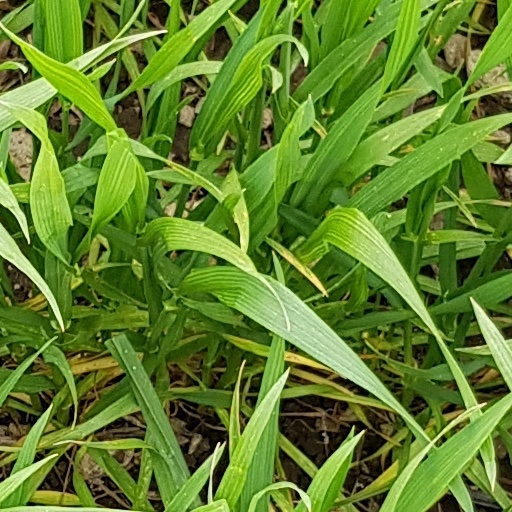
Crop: wheat